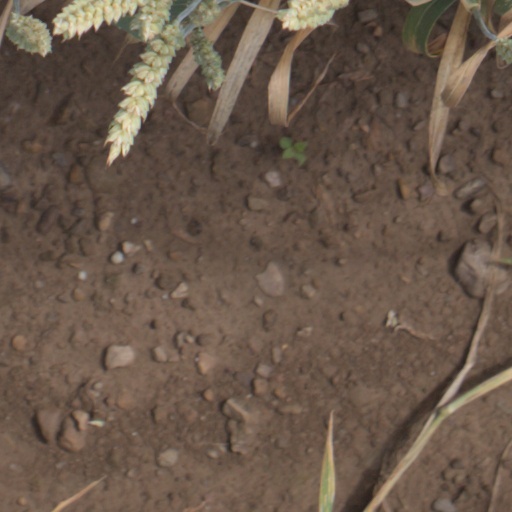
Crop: wheat